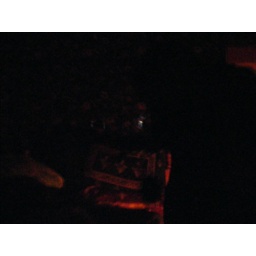
Reflections in my bedroom window, whilst taking the trees in the drive &amp;amp; field across the lane. Natural light, no tripod.